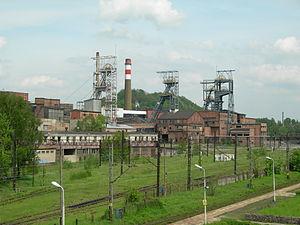
La mine de Dębieńsko est une mine souterraine de charbon située en Pologne. En 2013, la mine est encore en activité.